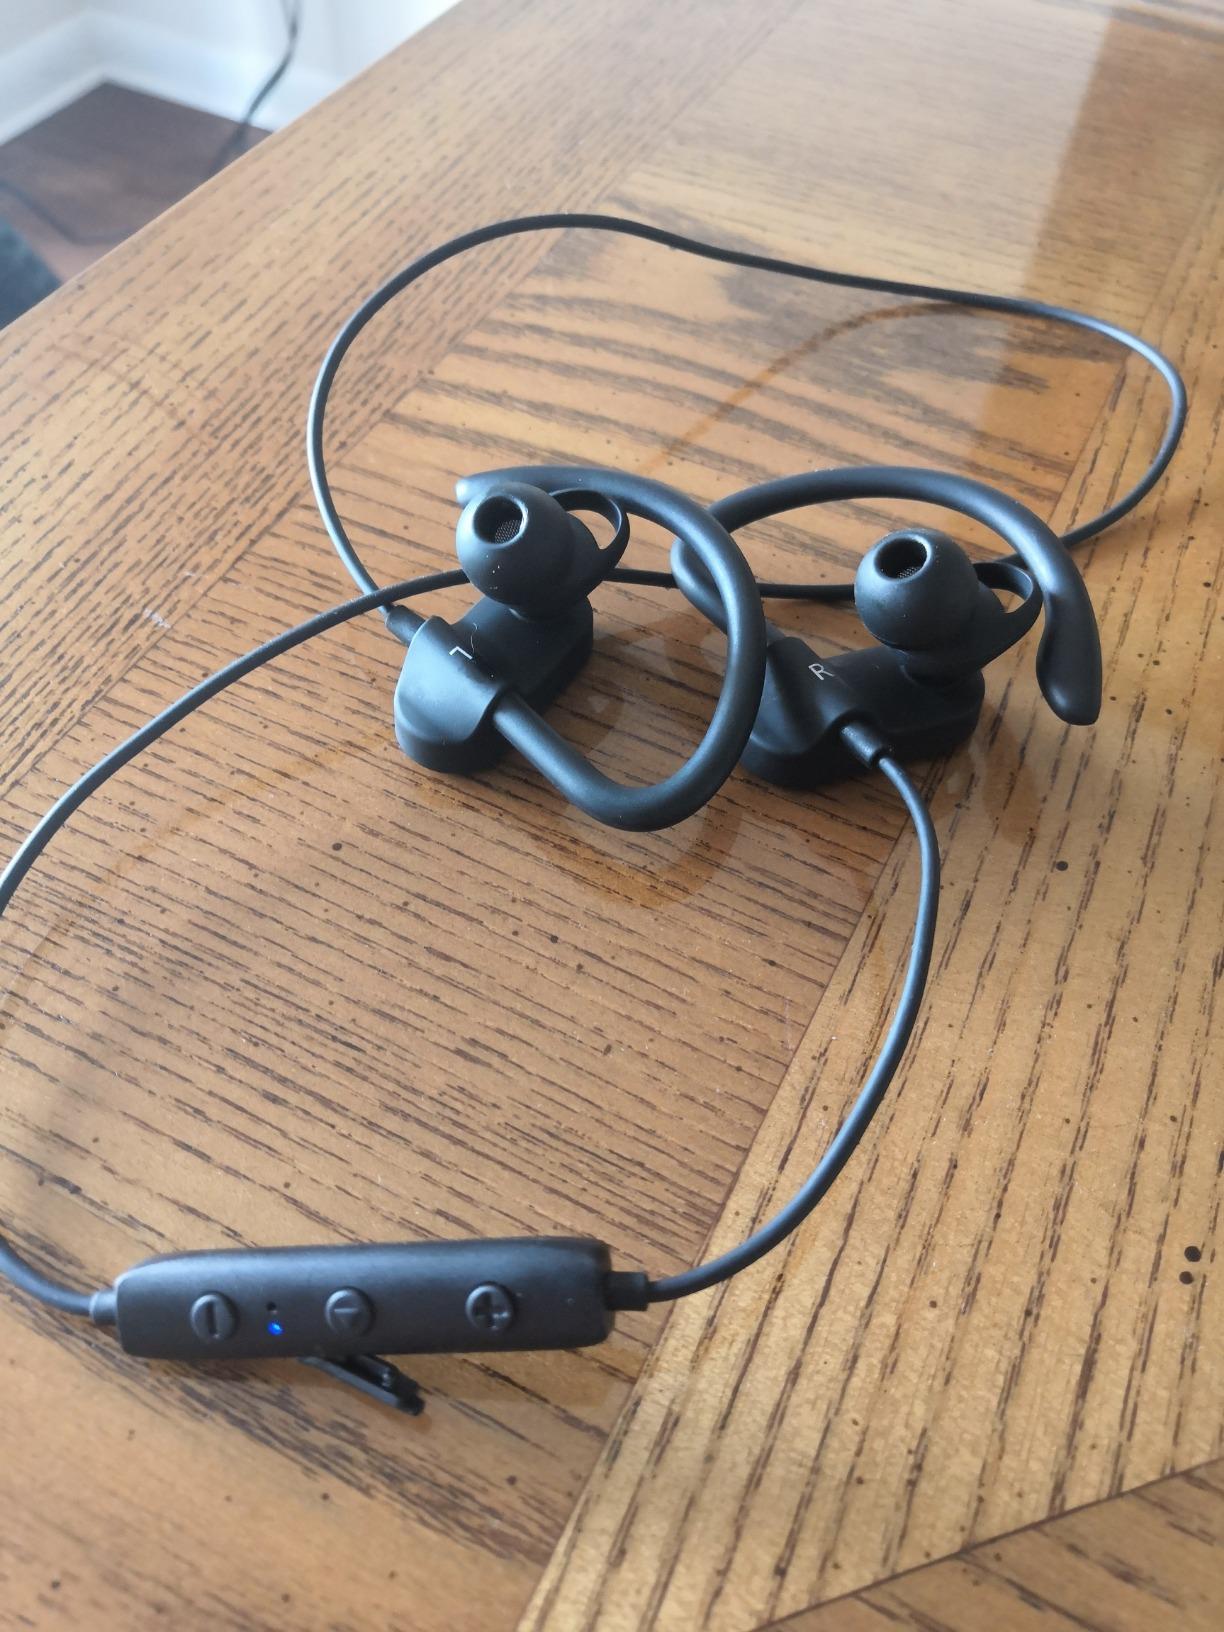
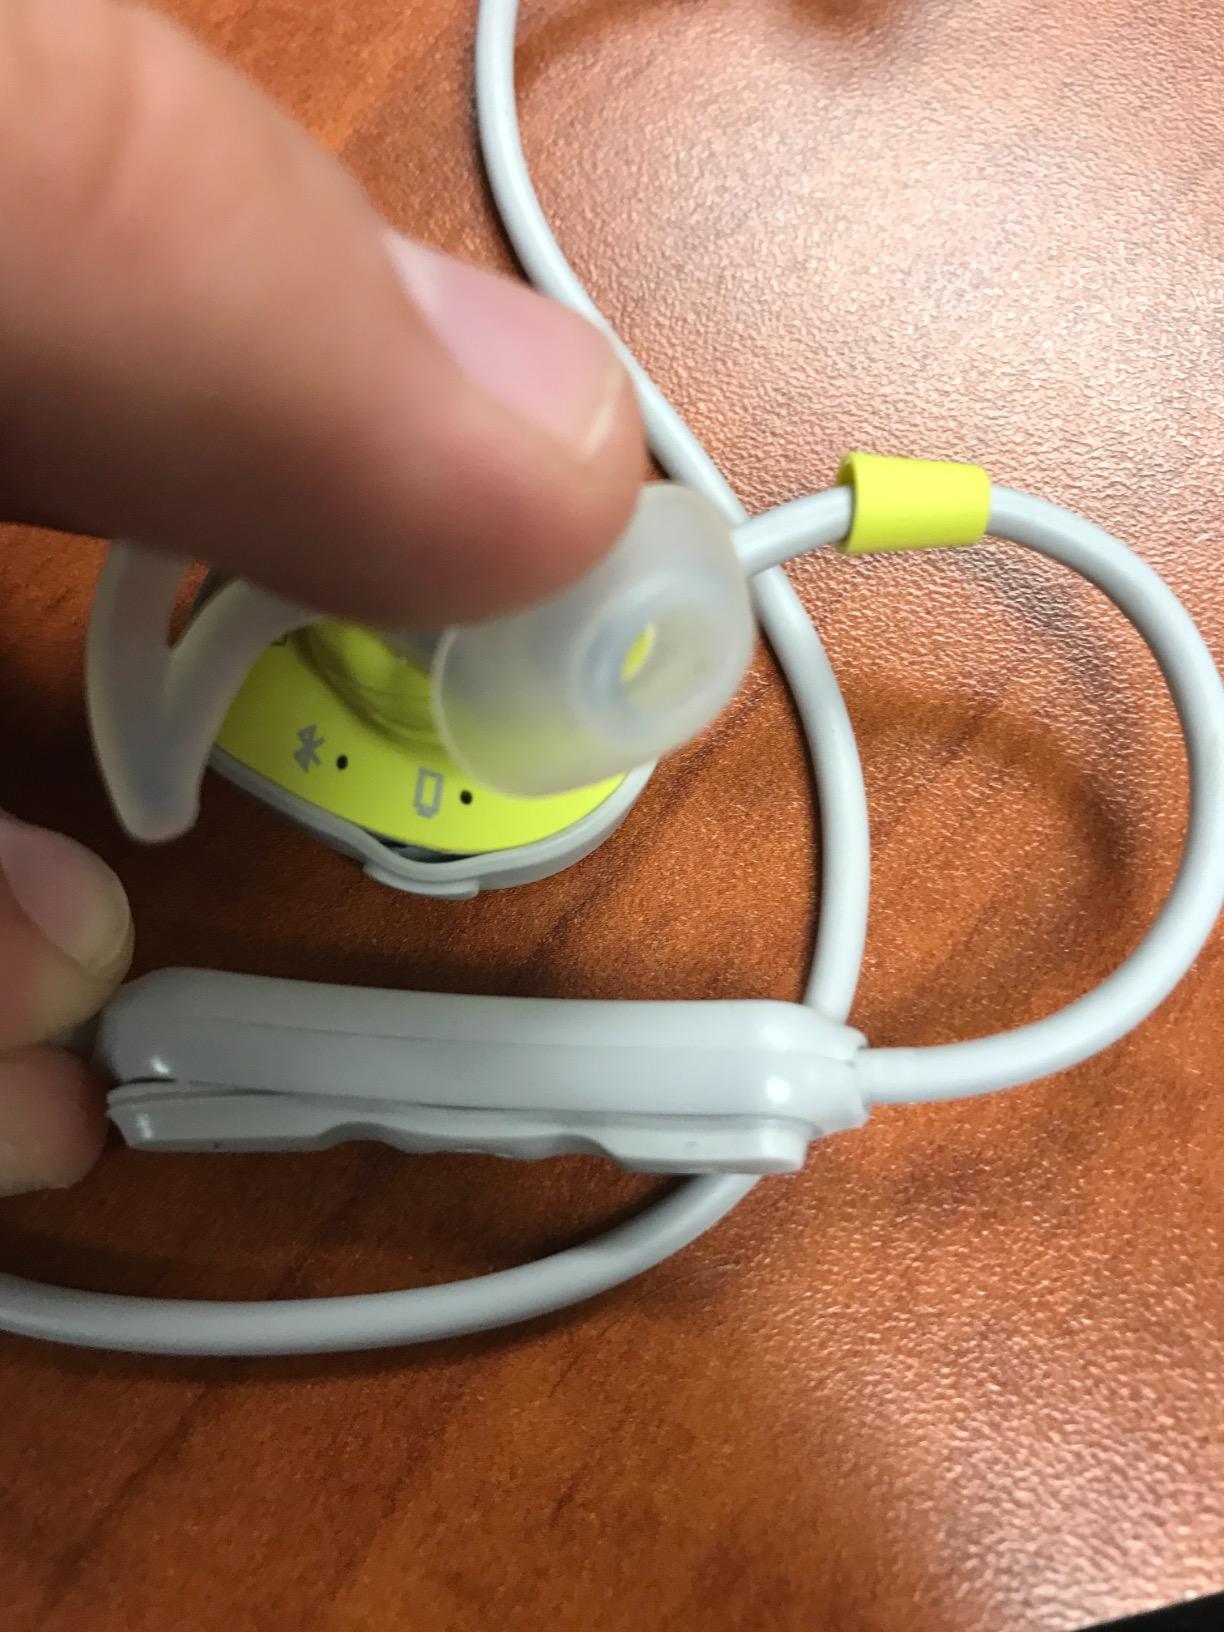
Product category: headphones
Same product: no